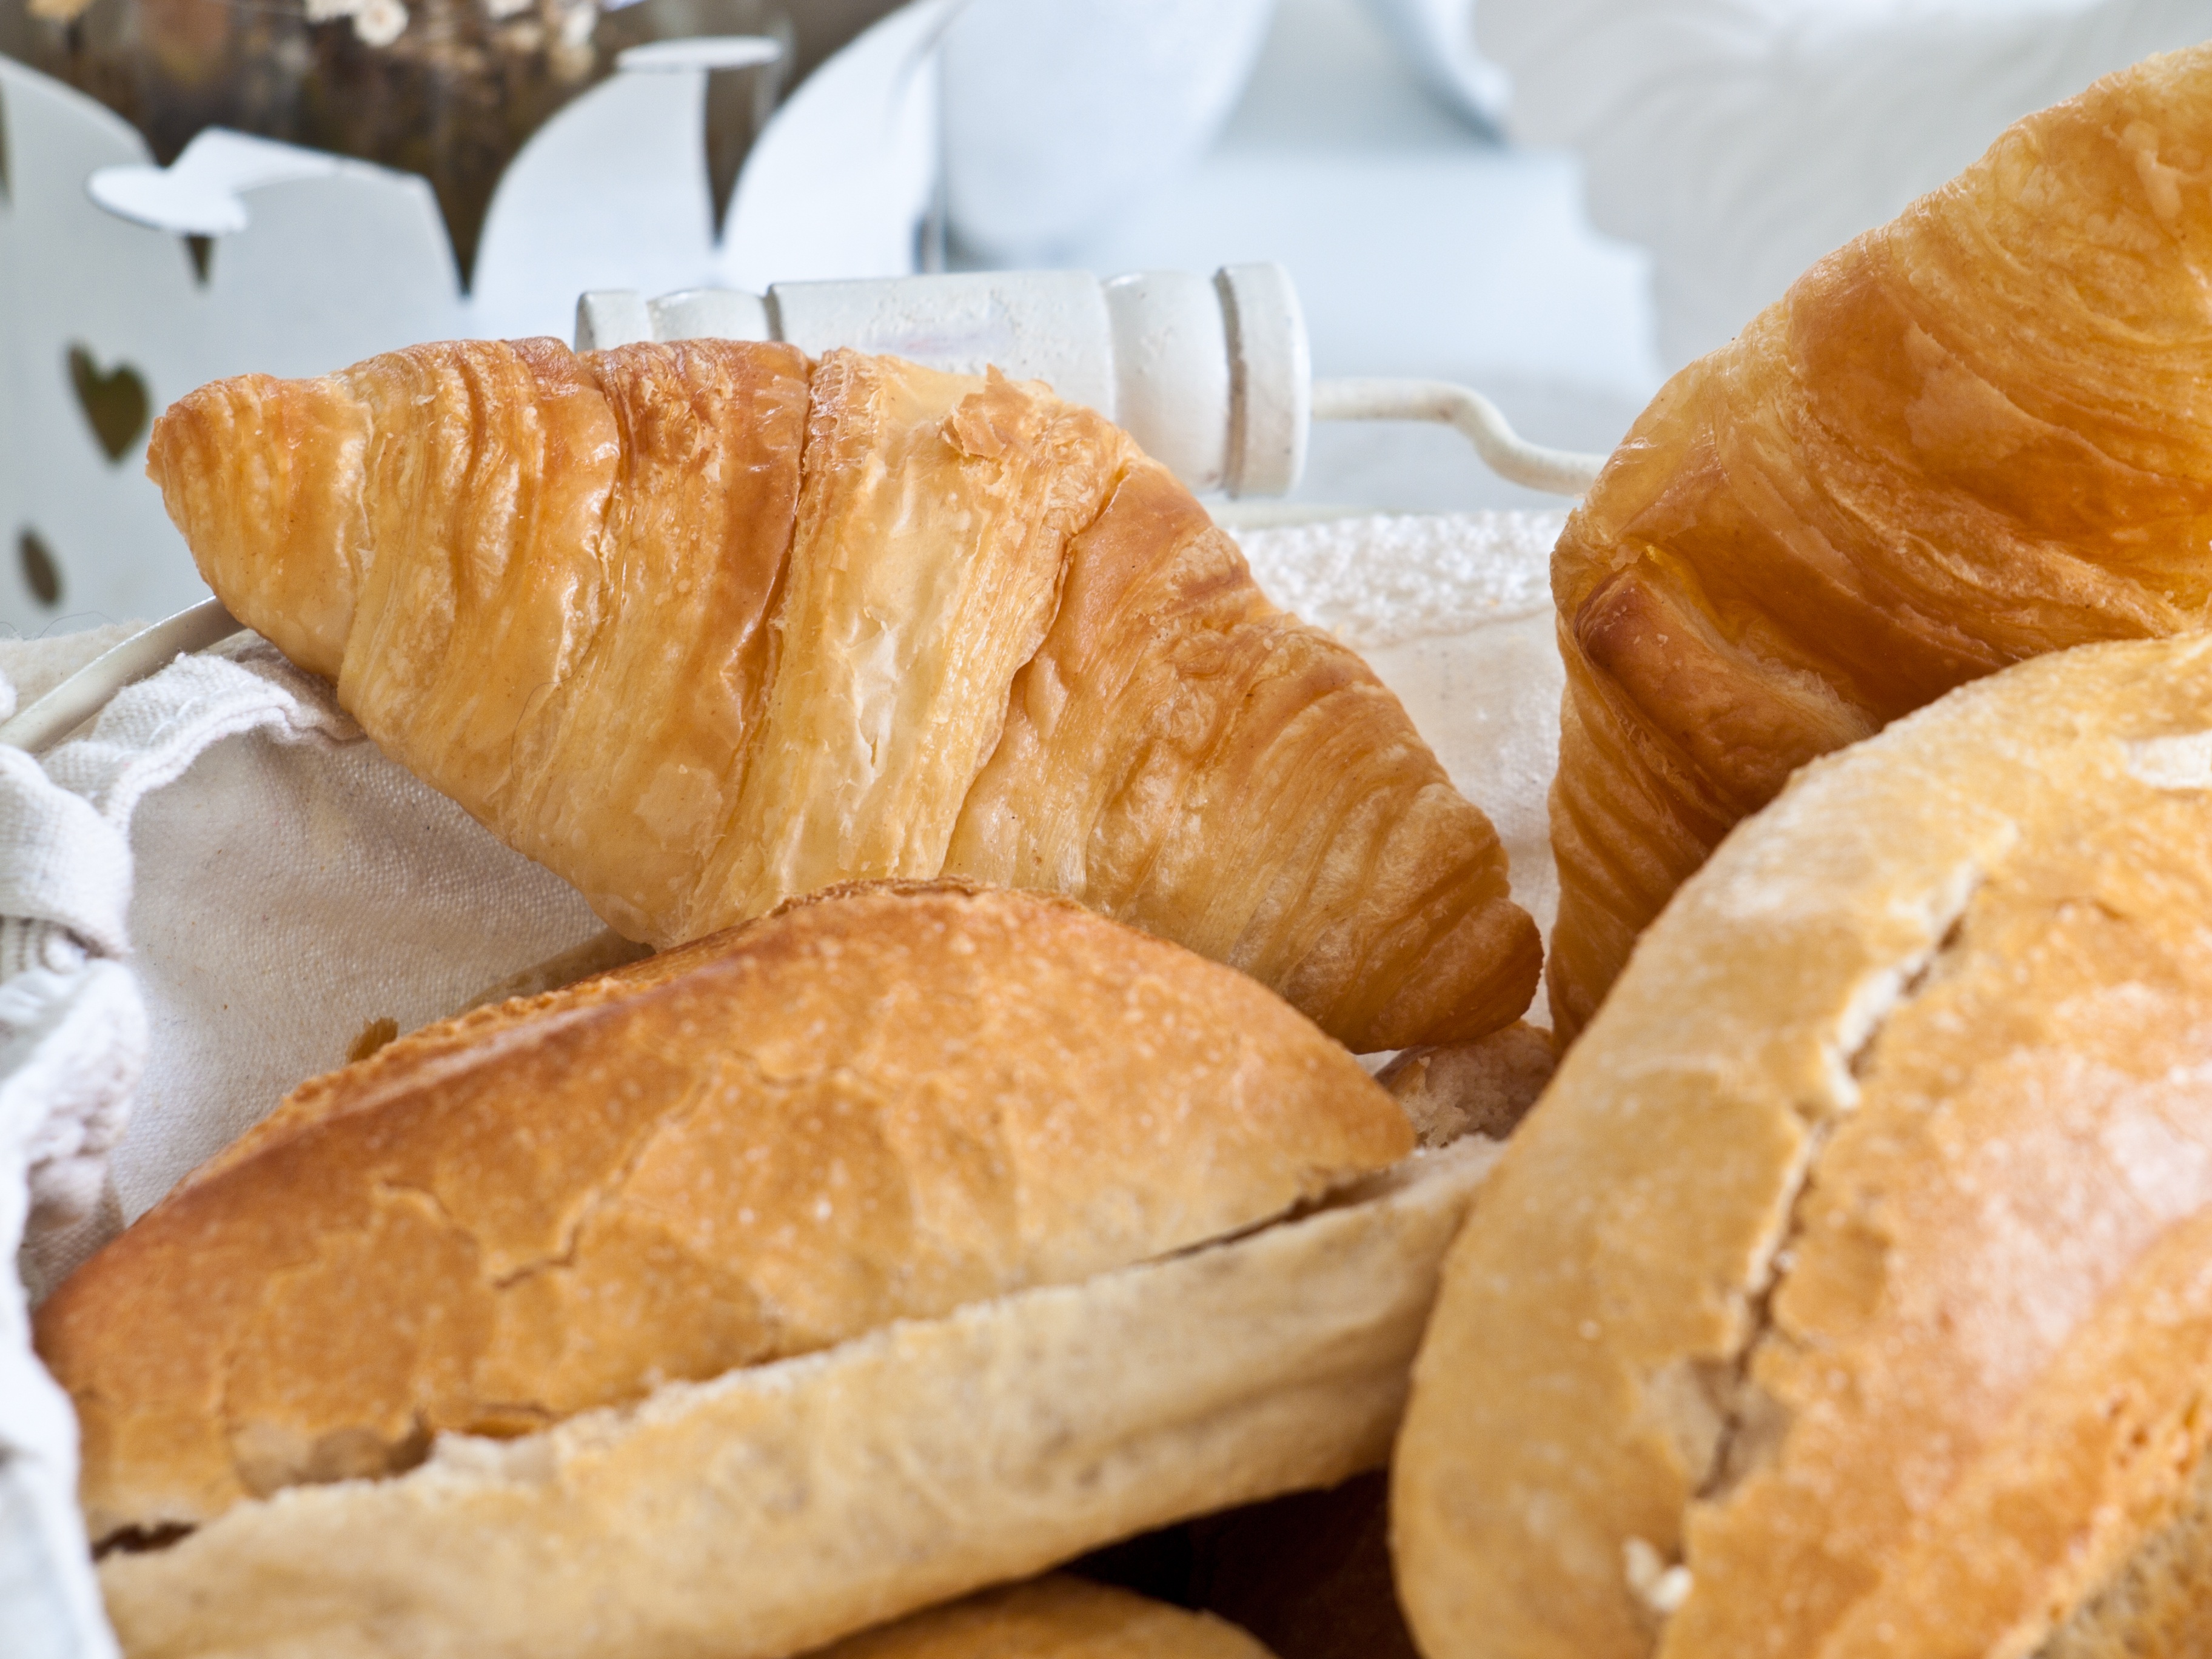
dish, food, golden, breakfast, croissant, baking, snack, dessert, eat, pastry, bakery, loaf, bake, pastries, baker, roll, ciabatta, frisch, flour, baked goods, weizenbroetchen, danish pastry